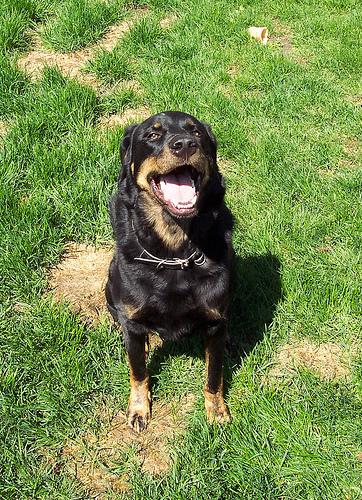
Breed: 224-n000060-Rottweiler